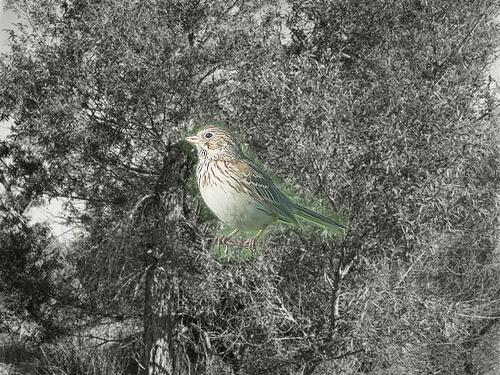
Bird species: Vesper_Sparrow
Bird type: landbird
Background: land